Davis Cup

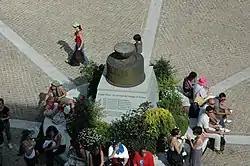
A monument to the Davis Cup at Stade Roland Garros in Paris, France

From 1950 to 1967, Australia dominated the competition, winning the Cup 15 times in 18 years.